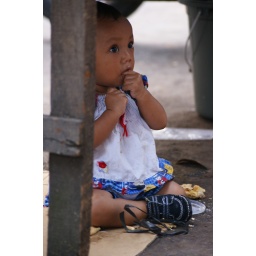
Her parents are selling food at the side of the road and this little girl is playing and eating under the table.